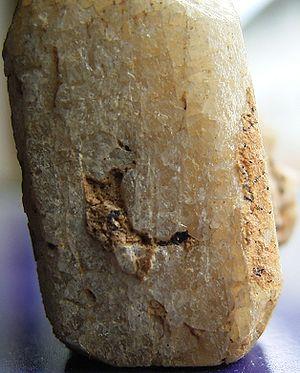
L’anorthite est une espèce minérale du groupe des silicates sous-groupe des tectosilicates de formule Ca Al₂ Si₂ O₈ avec des traces de Ti, de Fe, de Na, de K.
Les plagioclases sont des minéraux silicatés, des tectosilicates de la famille des feldspaths. Leur composition chimique varie d'un cristal à l'autre, pouvant prendre toute valeur comprise entre deux compositions extrêmes, celles des pôles purs albite et anorthite : les plagioclases constituent une solution solide, la série albite-anorthite.